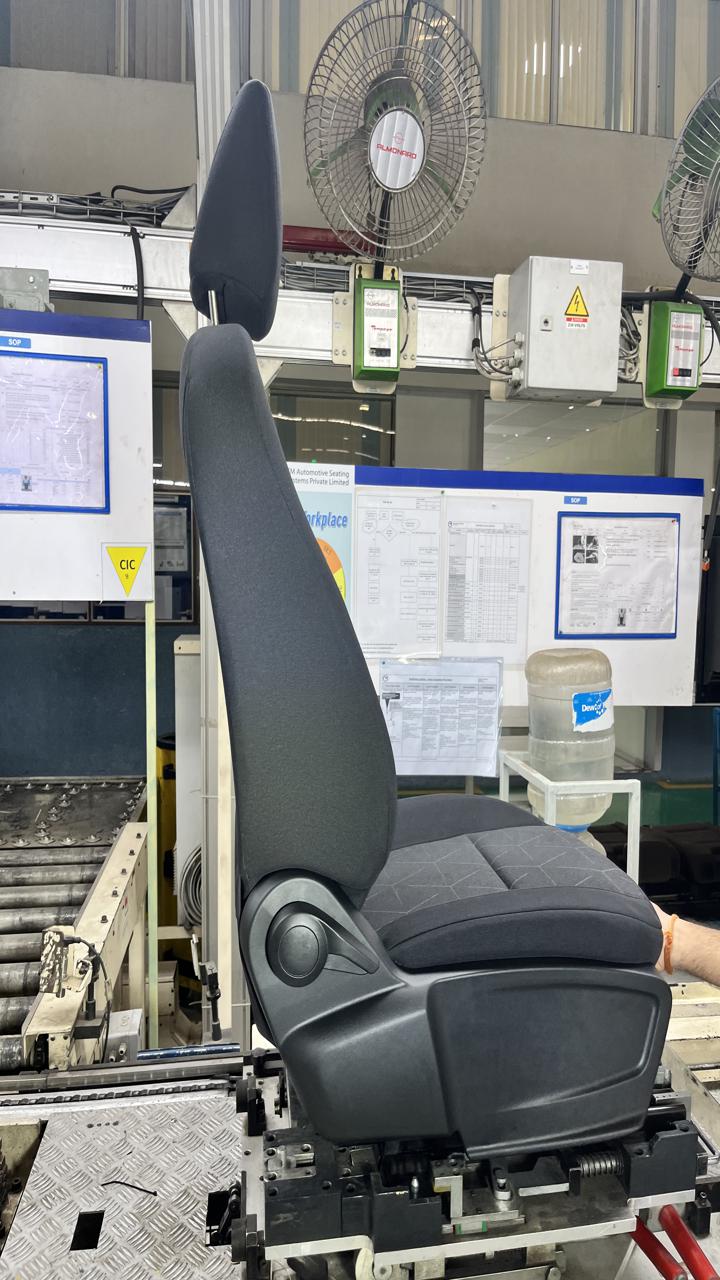
Label: Knob